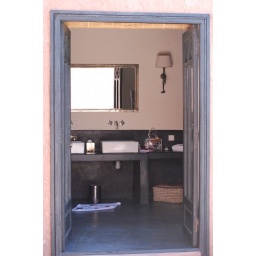
My Bathroom from the patio, the birds were flying in and out while I was having a bath